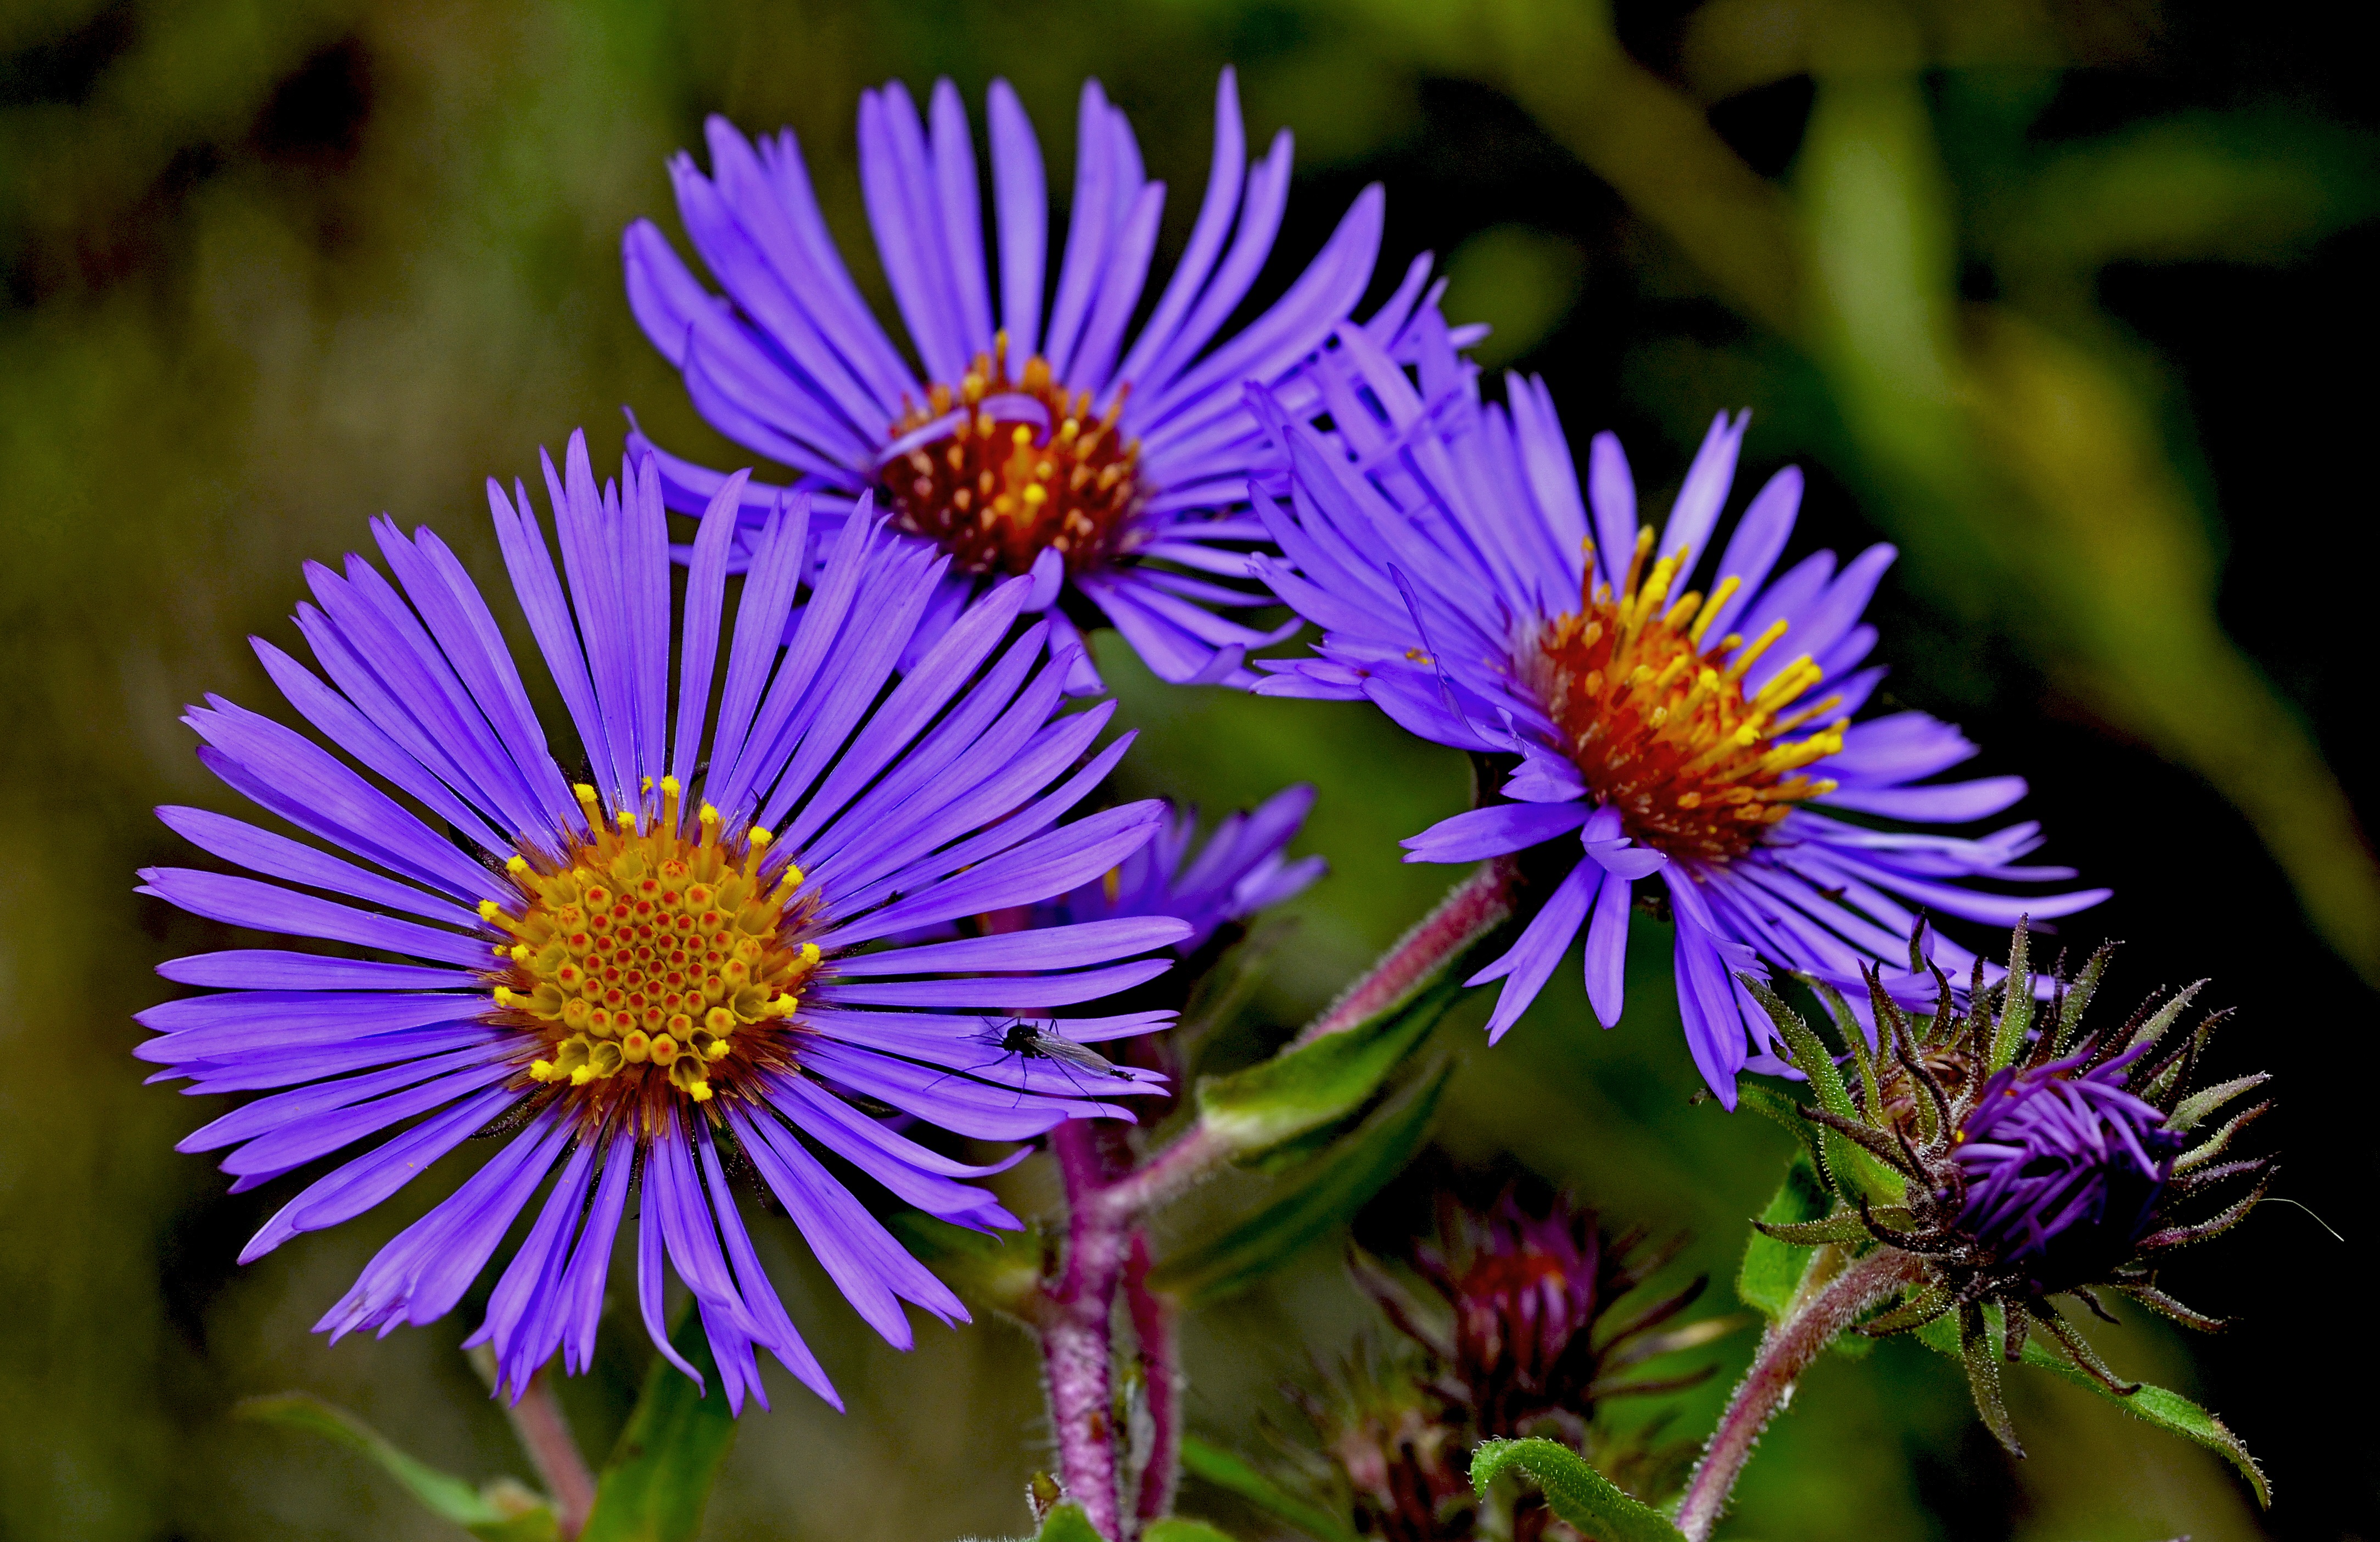
nature, blossom, plant, photography, flower, petal, daisy, macro, autumn, botany, blue, flora, wildflower, close up, aster, macro photography, flowering plant, daisy family, land plant